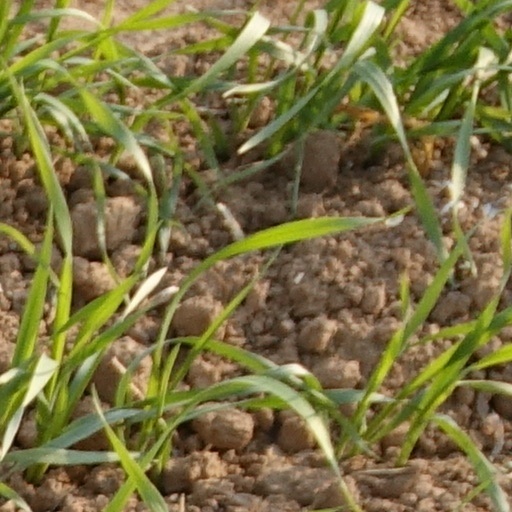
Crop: wheat